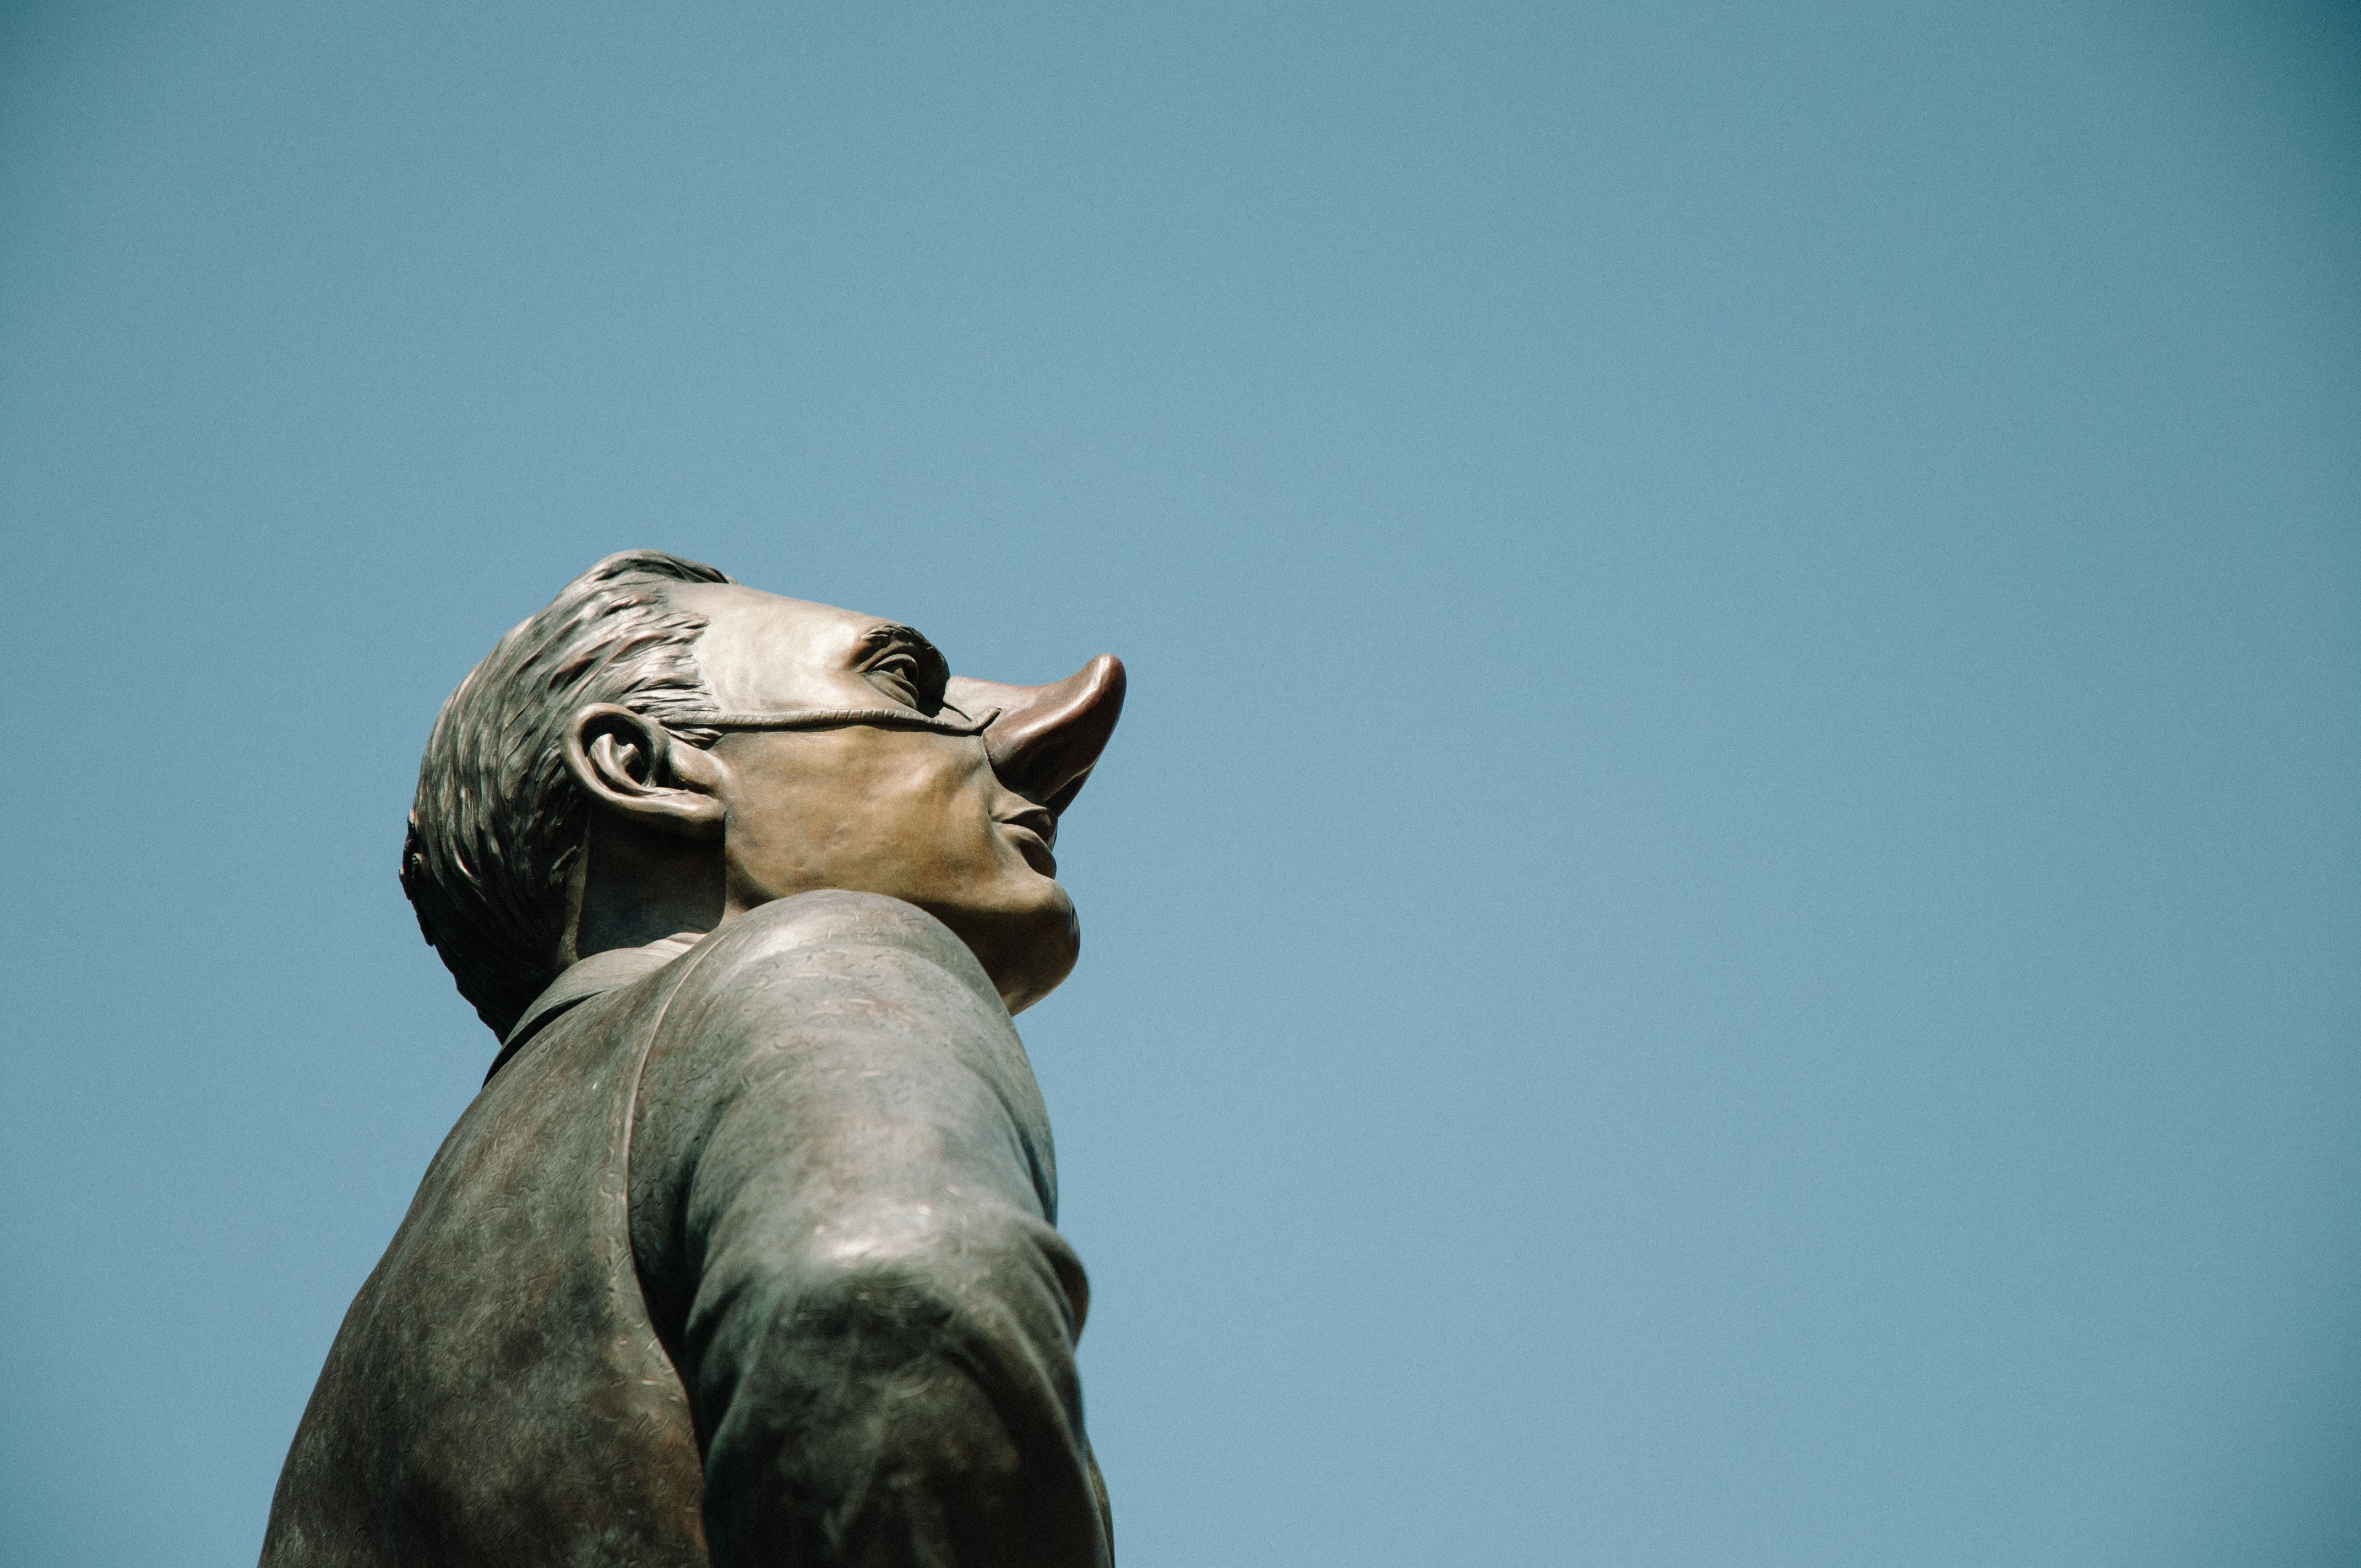
monument, statue, blue, sculpture, art, head